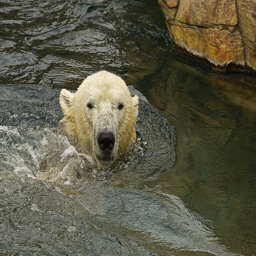
A polar bear is swimming in the water.
A large white polar bear swimming in an enclosure.
Polar bear swimming through river looking at camera.
A bear that is sitting under the water.
Polar bear enjoying a swim in rocky water pond.